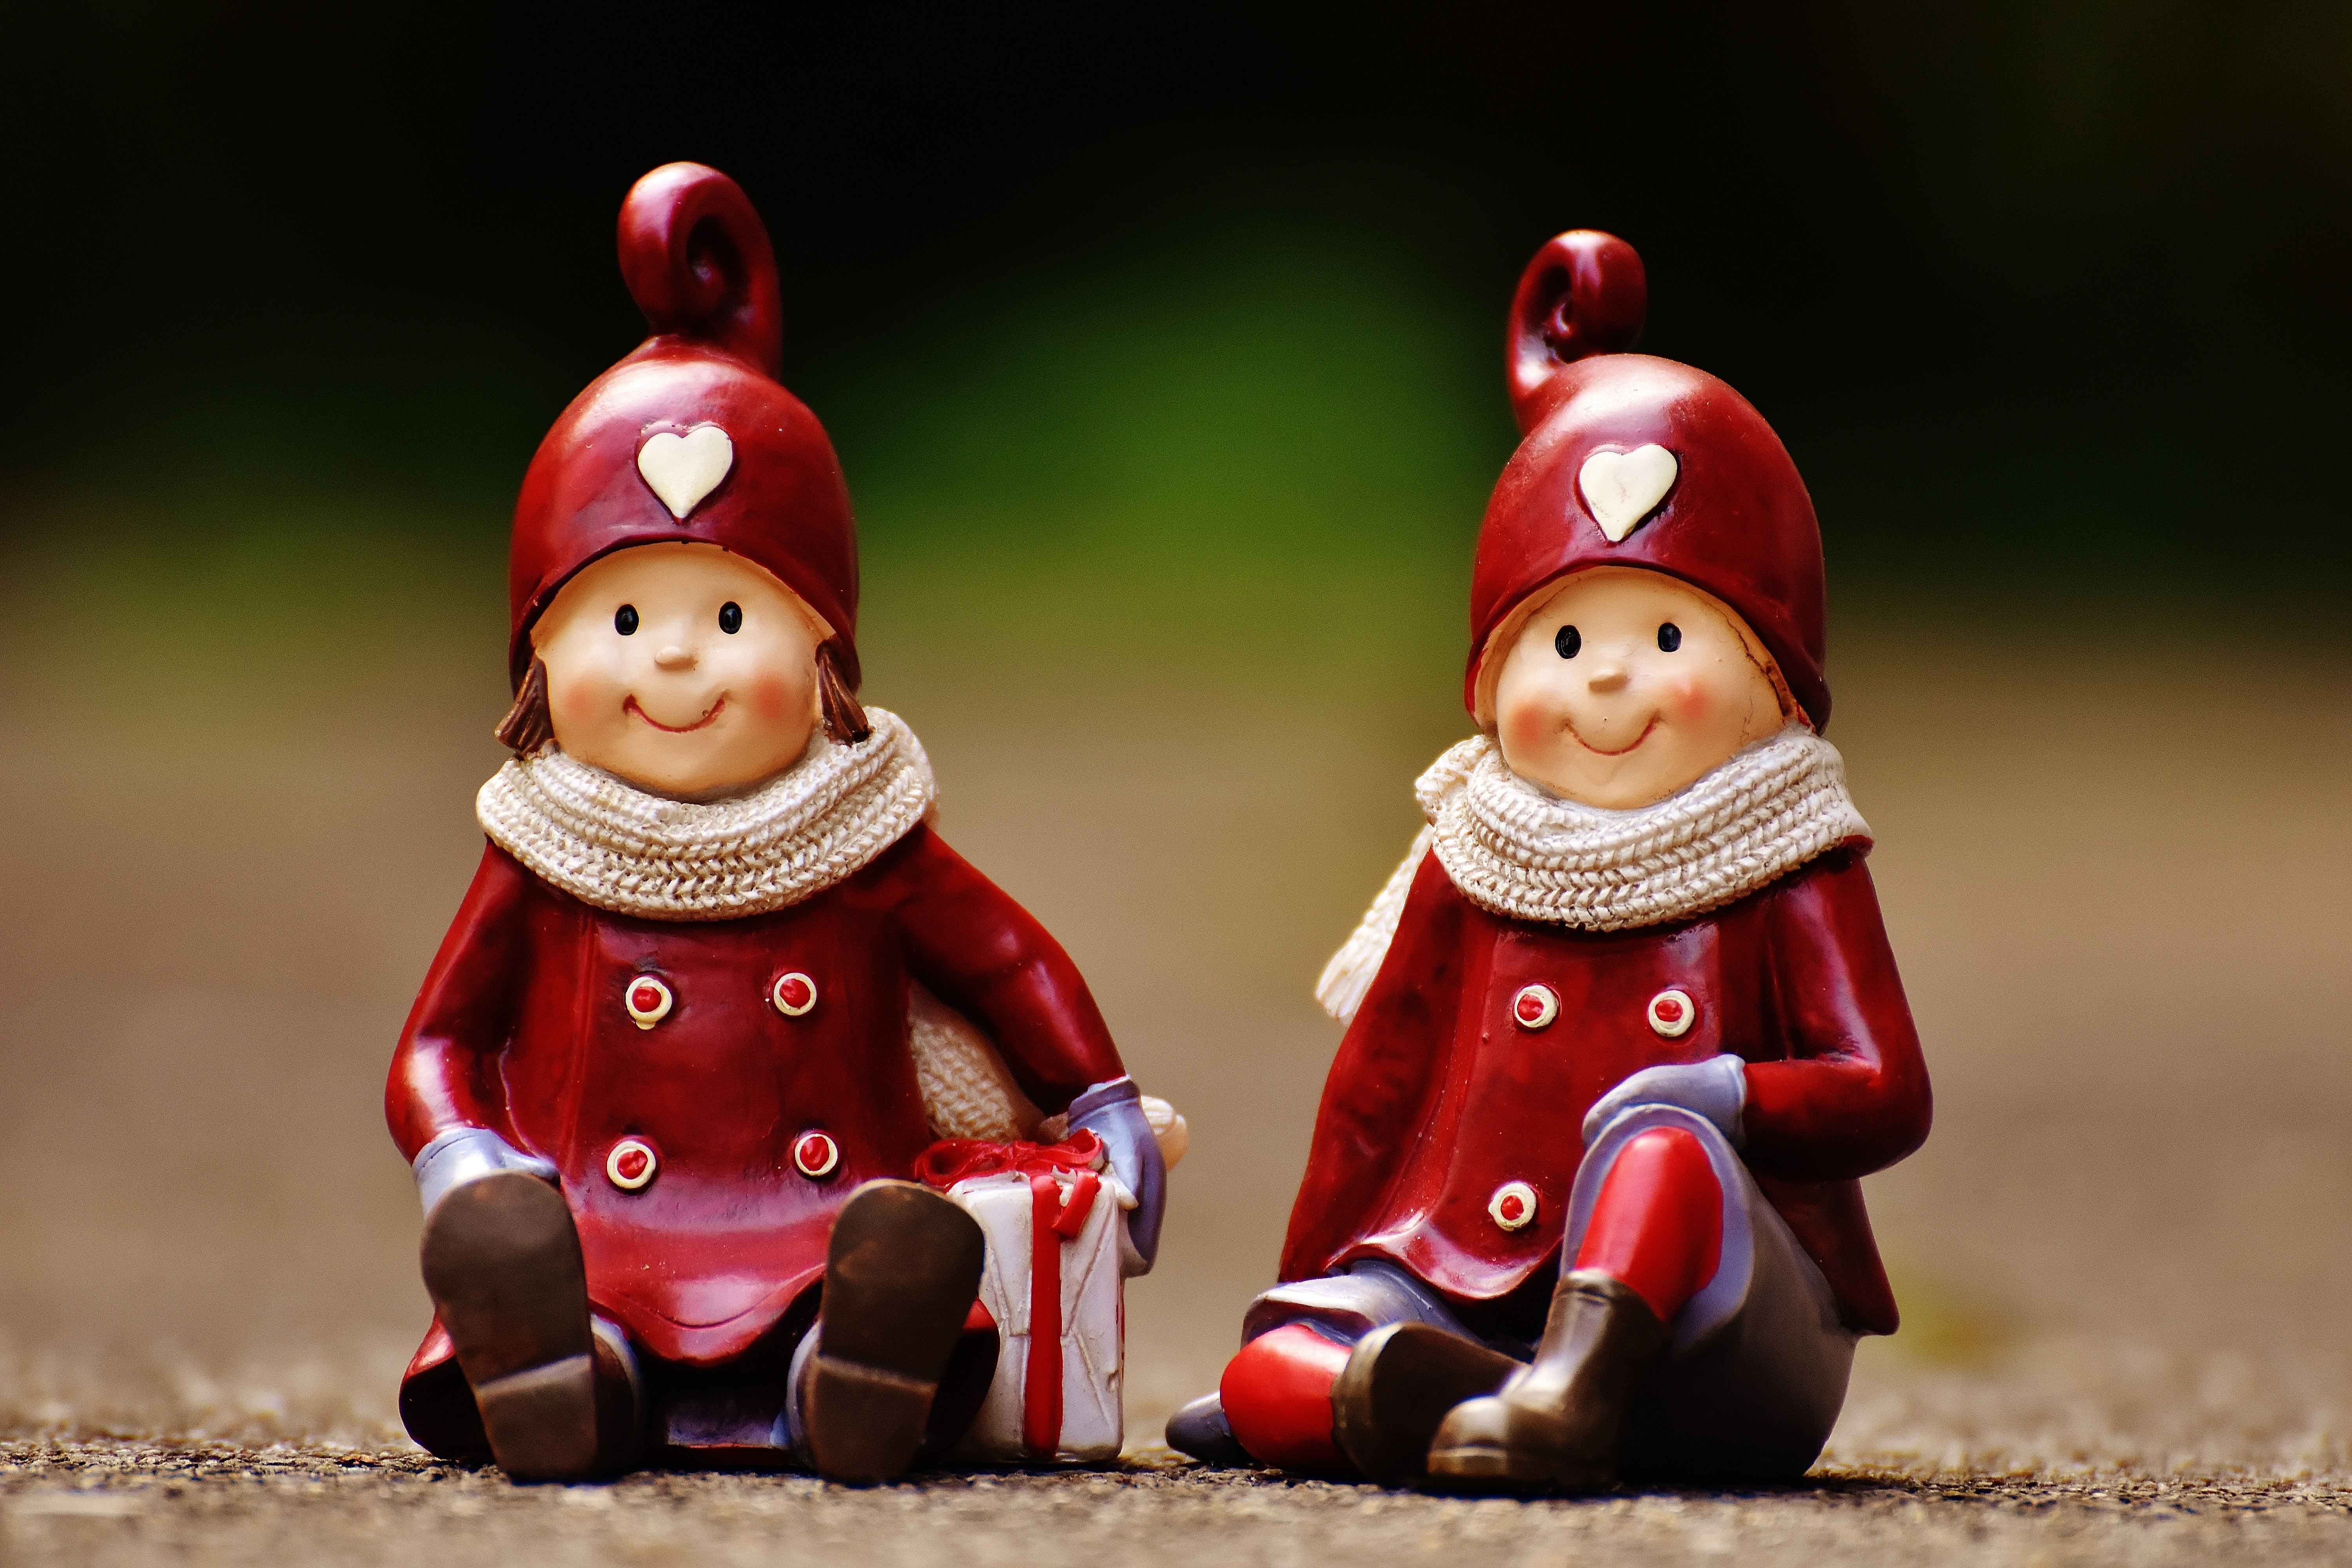
winter, monument, statue, heart, decoration, red, child, christmas, fig, deco, advent, christmas decoration, christmas time, contemplative, funny, decorated, figures, december, santa claus, garden gnome, lawn ornament